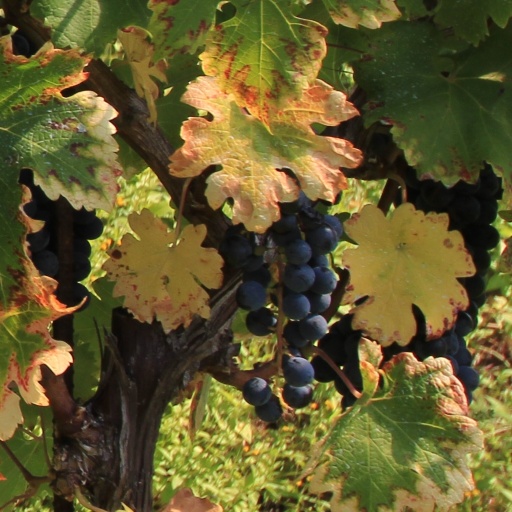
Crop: grape